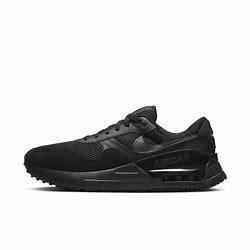
Brand: Nike
Model: Air Max Systm